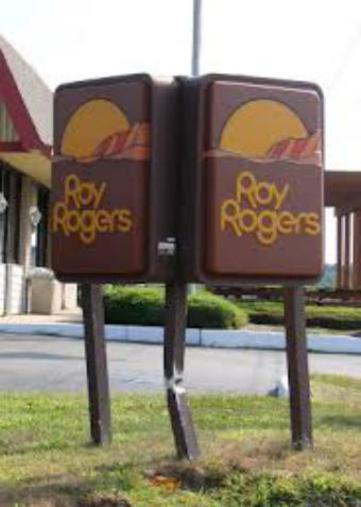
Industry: Food